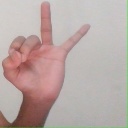
अक्षर: ण